Ekta Bisht

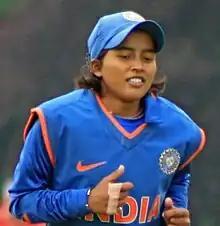
Ekta Bisht in 2012

Ekta Bisht is an Indian cricketer. She plays as a slow left-arm orthodox bowler. She was India's first international woman cricketer from Uttarakhand. She was also the first cricketer for India to take a hat-trick in a Women's Twenty20 International match.